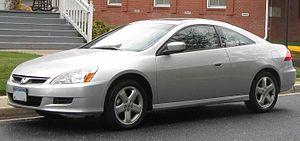
La Honda Accord est une berline du constructeur automobile japonais Honda. Depuis 1976, huit générations se sont succédé.